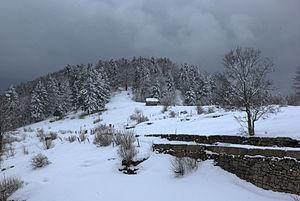
Bosco Chiesanuova est une commune italienne de la province de Vérone dans la région Vénétie en Italie.